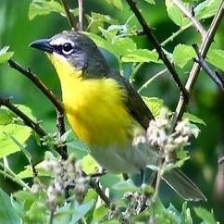
Species: YELLOW BREASTED CHAT
Scientific name: ICTERIA VIRENS